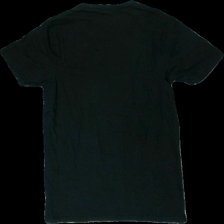
View: back
Type: T-shirt
Category: Ladies
Brand: Jack And Jones
Colors: Black
Material: 100%  cotton
Cut: Regular
Size: S
Season: All
Damage: tearing threading
Damage location: bottom right
Price range: <50
Recommended usage: Export